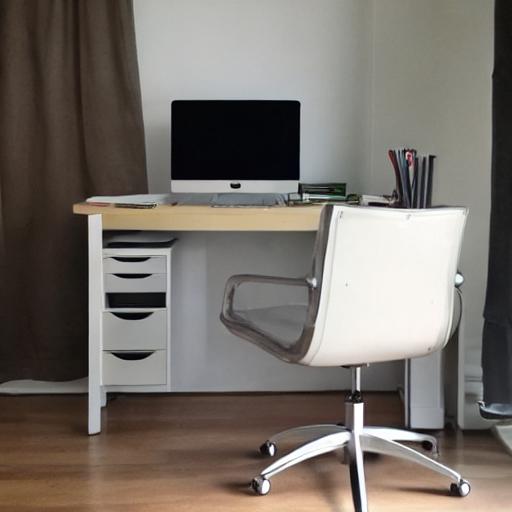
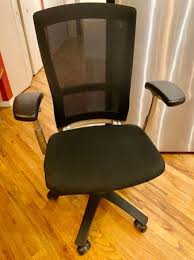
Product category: items_chair
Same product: no